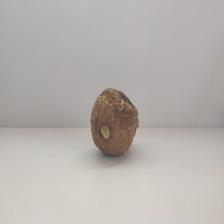
Size: Spoiled